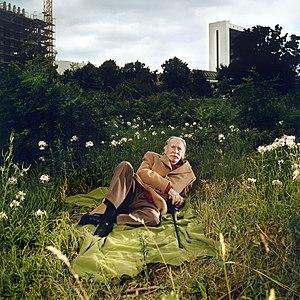
George Tabori est un directeur et auteur de théâtre, scénariste, acteur et réalisateur hongrois, né le 24 mai 1914 à Budapest et mort le 23 juillet 2007 à Berlin.